San Martino di Pedriolo, Casalfiumanese

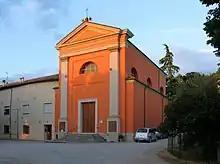
Chiesa di San Martino in Pedriolo - panoramio.jpg

San Martino di Pedriolo is a Roman Catholic parish church located in Casalfiumanese in the Province of Bologna, Italy. The neighborhood also shares the same name.